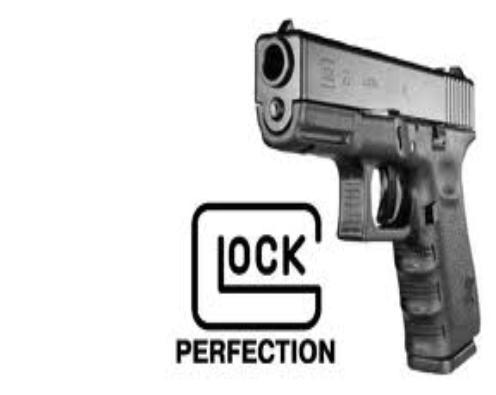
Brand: Glock-2
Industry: Clothes